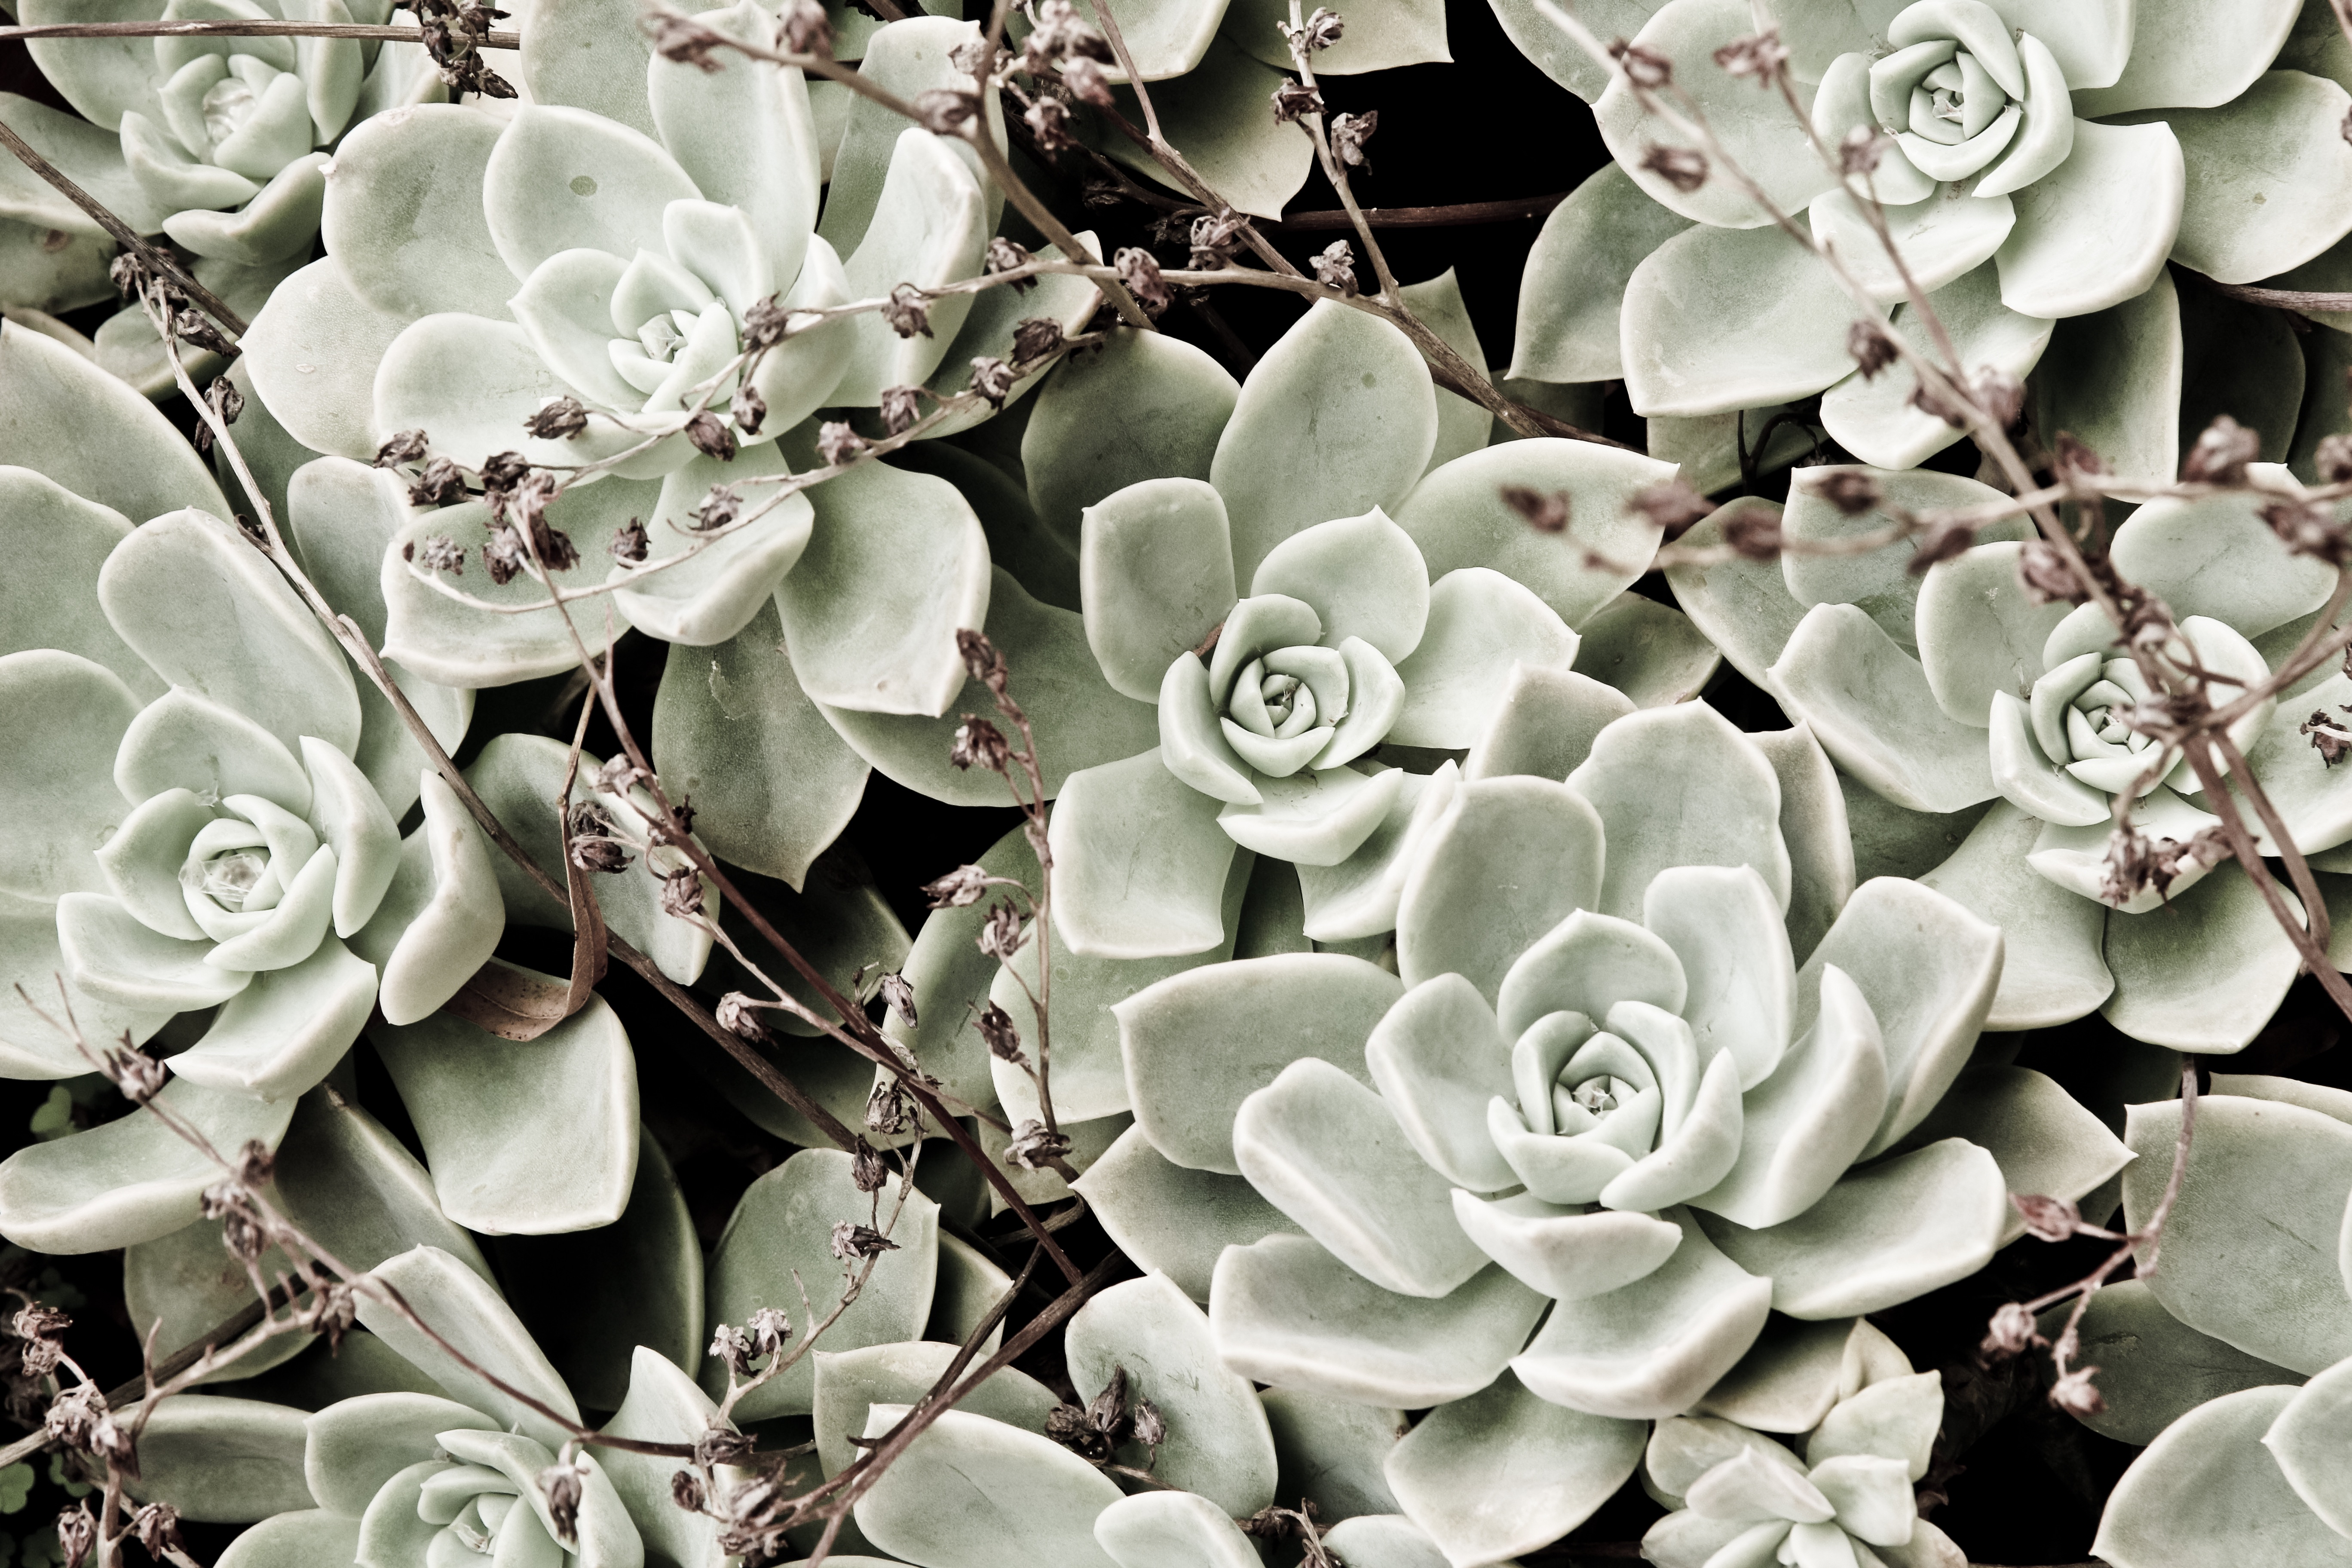
plant, flower, petal, botany, flora, shrub, floristry, flowering plant, floral design, land plant, flower arranging